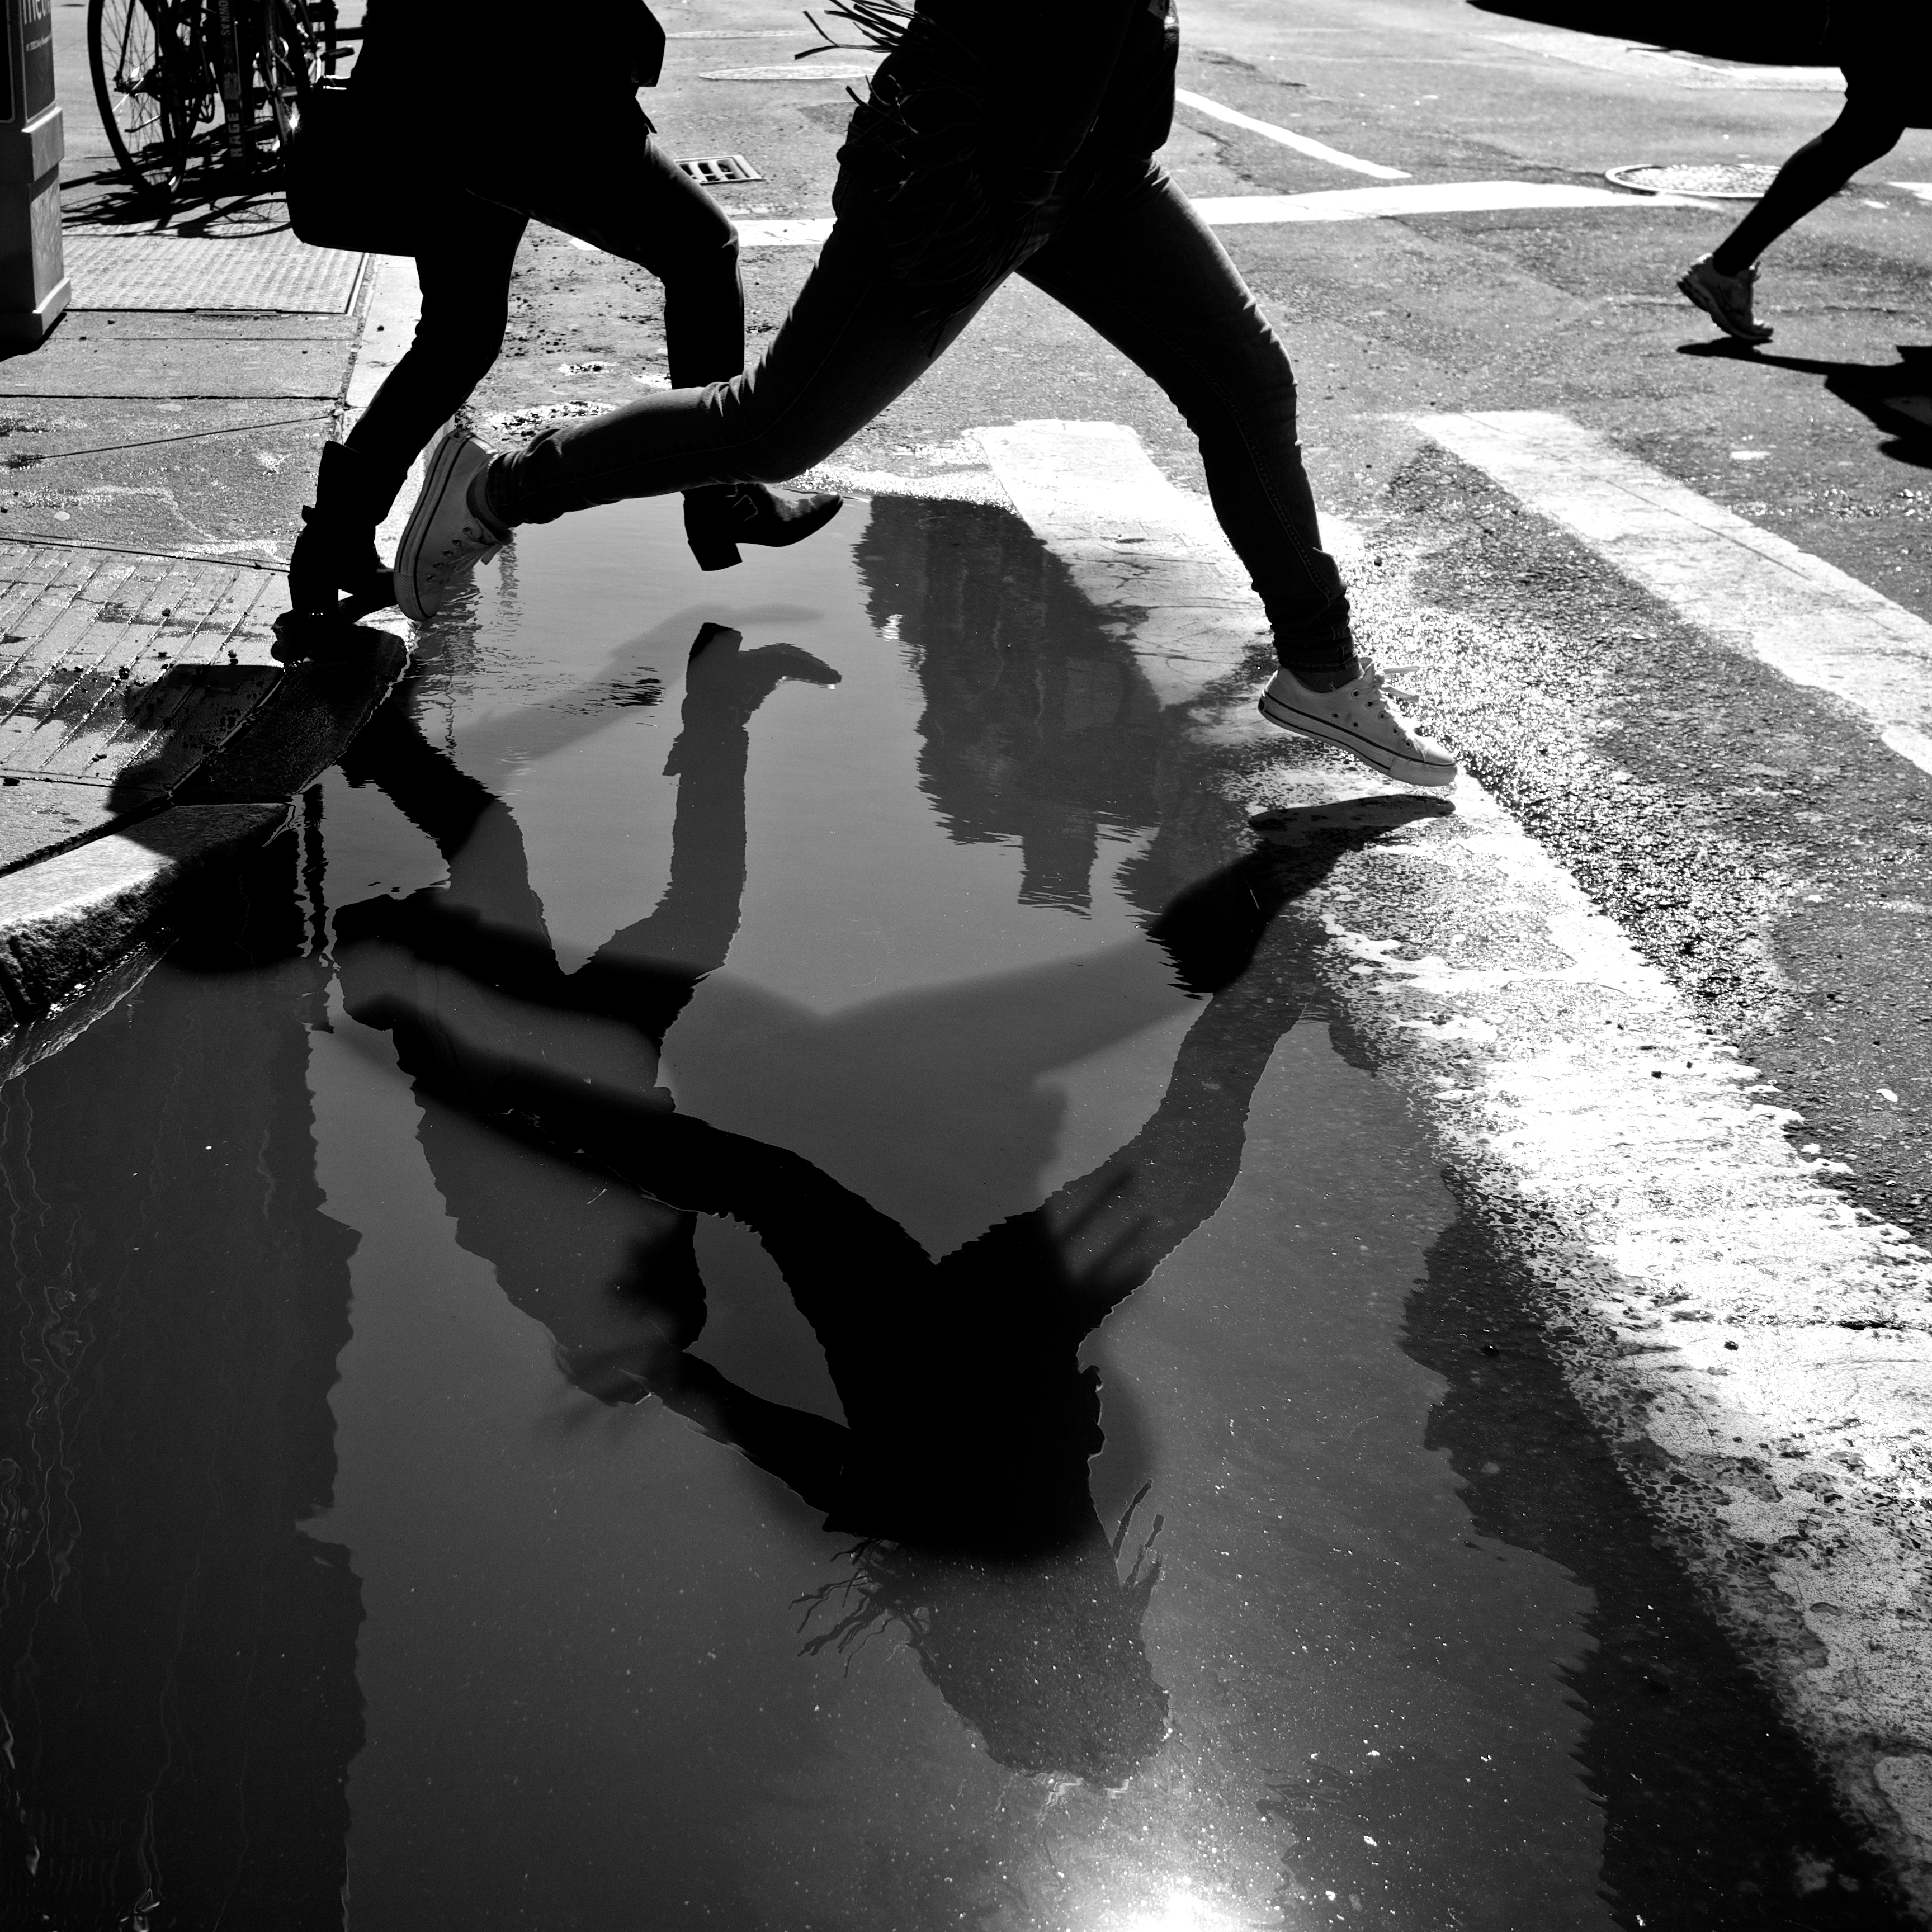
black and white, white, street, photography, ebook, reflection, shadow, training, black, monochrome, streetphotography, flickr, thomas, video, olympus, photograph, omd, fuji, leica, monochrom, leuthard, hcb, thomasleuthard, monochrome photography, human positions